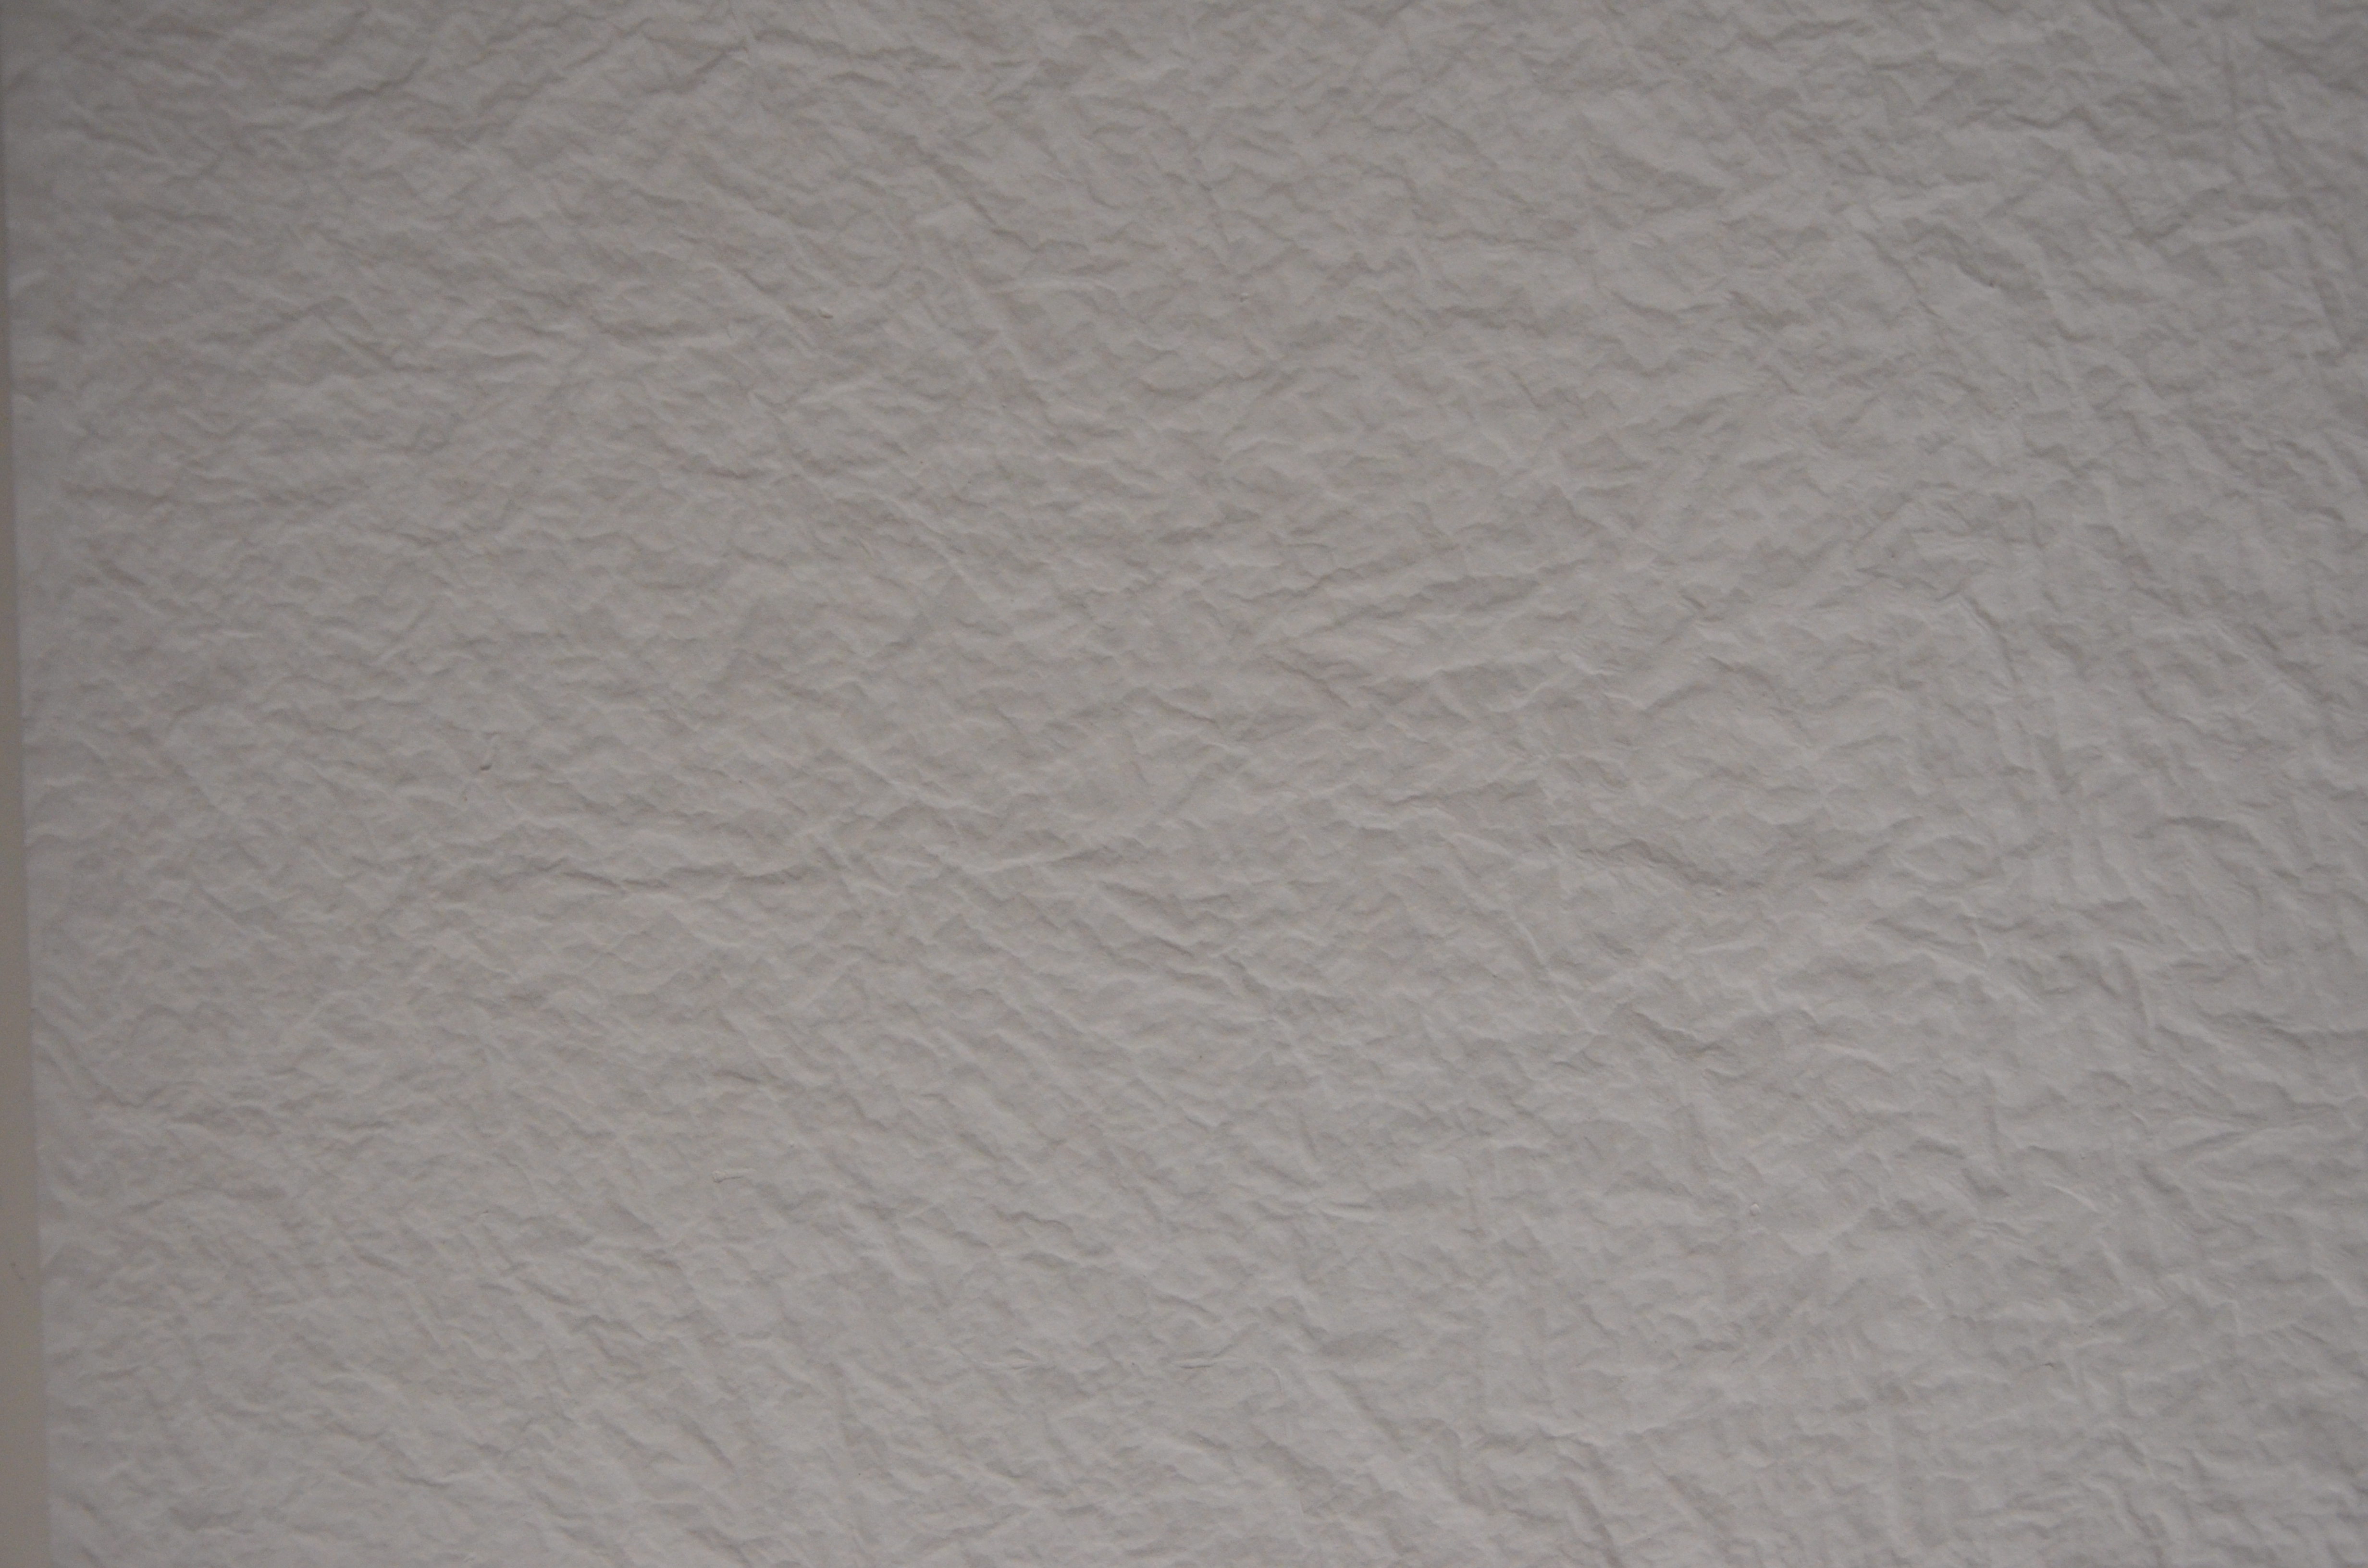
background, white, rough, wall, Material property, beige, textile, ceiling, plaster, flooring